The Kindergarten Teacher (2014 film)

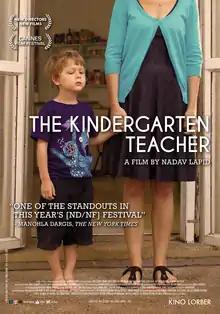

The Kindergarten Teacher is a 2014 film by Israeli writer and film director Nadav Lapid.